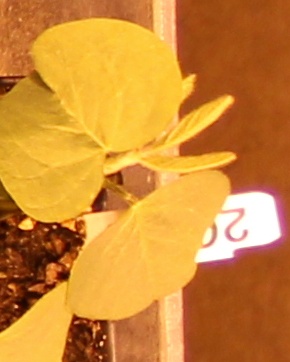
Label: Soybean